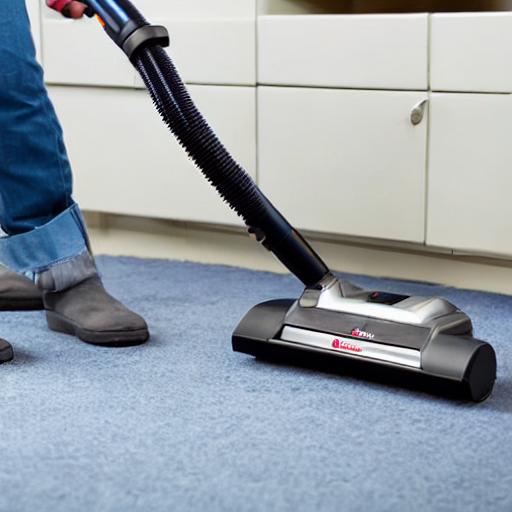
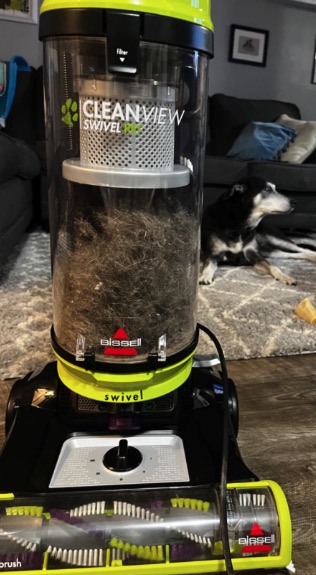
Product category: items_vacuum
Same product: no